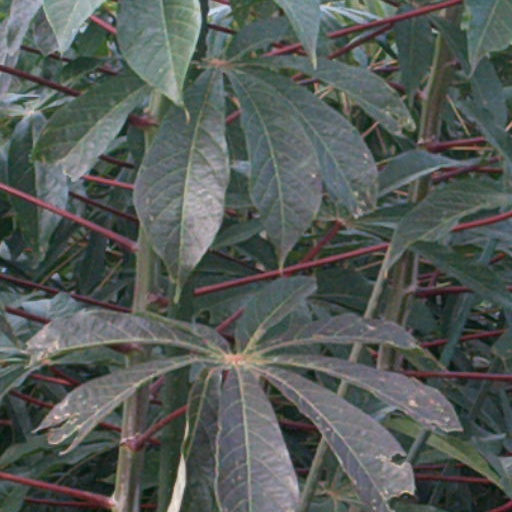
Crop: cassava